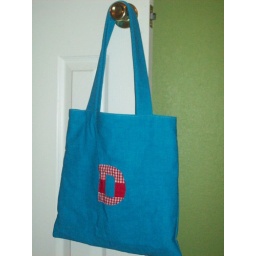
Drew's bag to take in the car on trips and such.